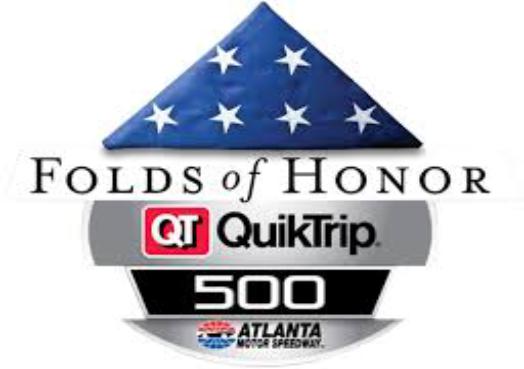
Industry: Others